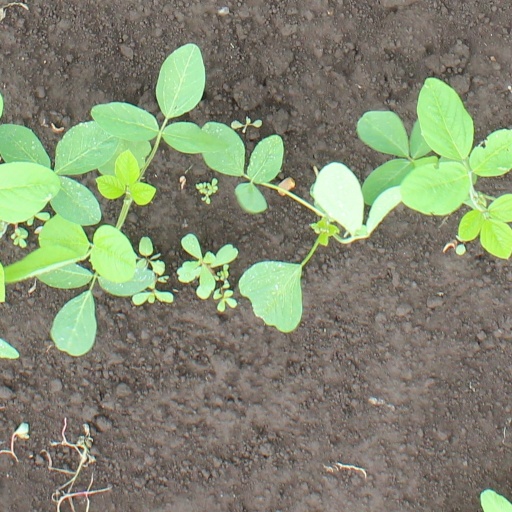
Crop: soybean